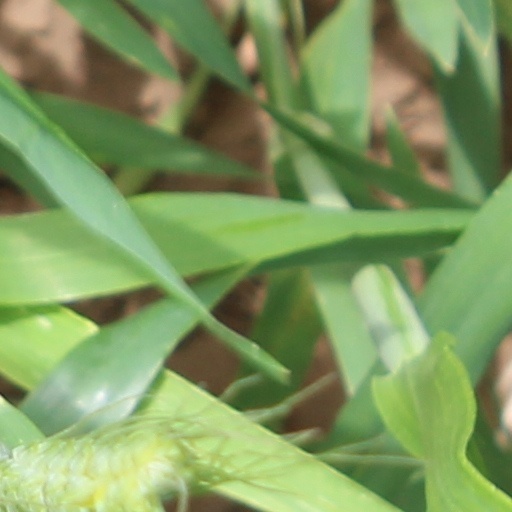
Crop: wheat